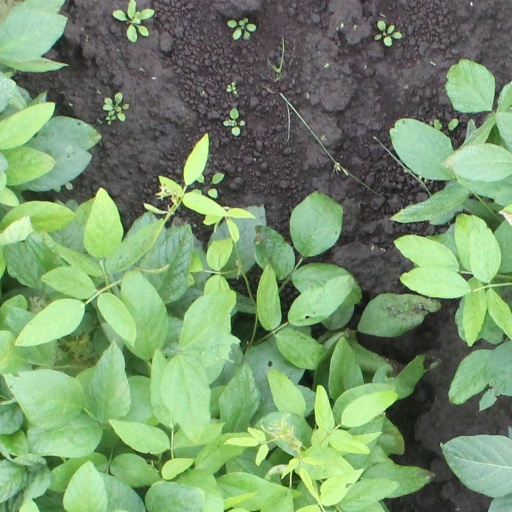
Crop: soybean